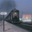
Label: train